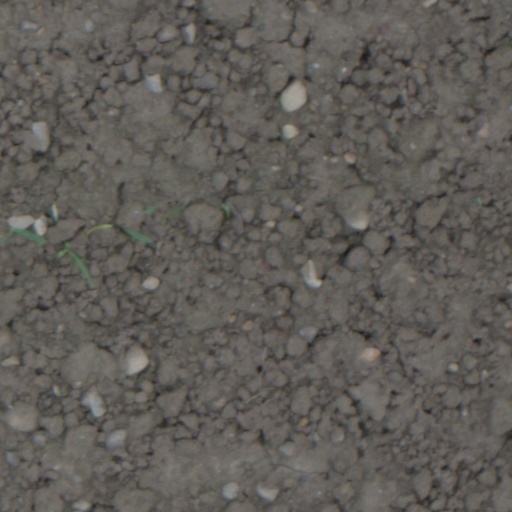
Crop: wheat